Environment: real
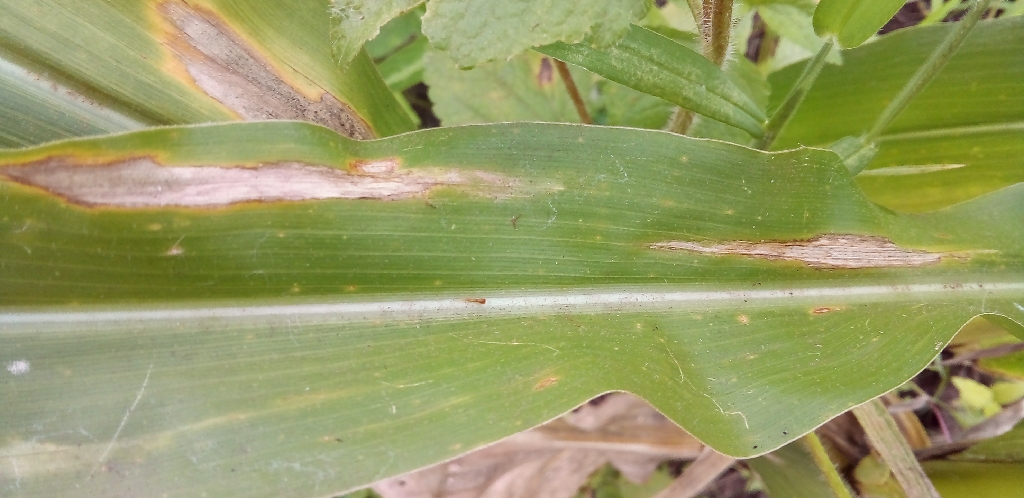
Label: northern_corn_leaf_blight